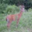
Label: deer